Chester Center Historic District

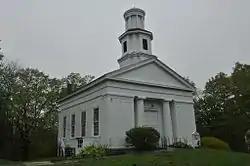
The Congregational Church in Chester Center

The Chester Center Historic District is a historic district encompassing the historic center of Chester, Massachusetts. The area was first laid out by Chester's first settlers in 1763. It remained the center of commerce and civic life in the rural agricultural community until railroads were built in other areas of the town in the 1840s. The village center declined in importance as economic activity moved to areas more readily accessible to the railroad, and the town hall was eventually moved to Chester Factories. The district includes properties on Skyline Trail near the intersection of Bromley and Lyman Roads, and features Greek Revival, colonial, and Federal architecture. It was listed on the National Register of Historic Places in 1988.